Ursa Major

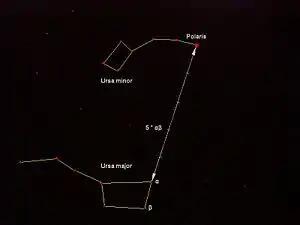
Ursa Major and Ursa Minor in relation to Polaris

The stars Merak (β Ursae Majoris) and Dubhe (α Ursae Majoris) are known as the "pointer stars" because they are helpful for finding Polaris, also known as the North Star or Pole Star. By visually tracing a line from Merak through Dubhe (1 unit) and continuing for 5 units, one's eye will land on Polaris, accurately indicating true north.